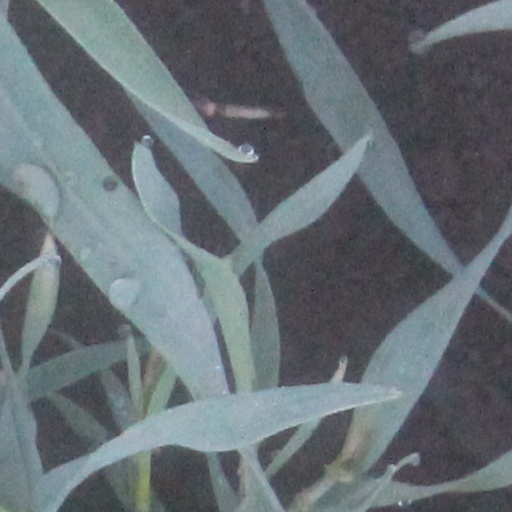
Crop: wheat